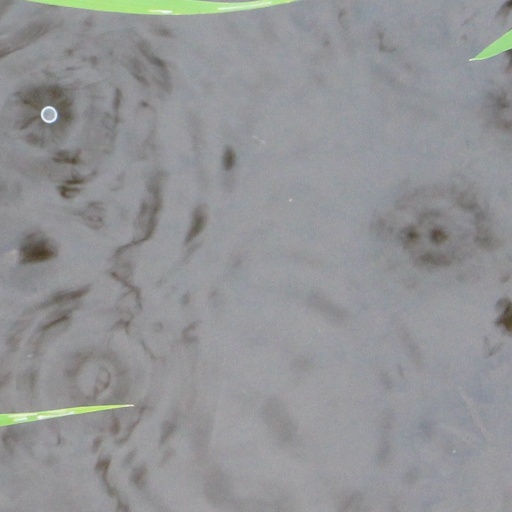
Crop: rice